San Nicolas, Batangas

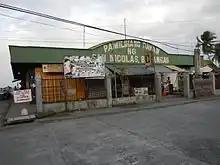
San Nicolas Public Market

San Nicolas traces its roots to barrio Wawa, which was once part of the municipality of Taal. The barrio also covered areas of what is now Alitagtag, Agoncillo, Lemery, and San Luis, according to old locals. It was first inhabited by Malays from Borneo. It was the site of Taal's second municipal center from its establishment in 1572 to 1754, during the peak of Moro piracy. Taal was designated as the provincial capital of Batangas from 1732 to 1754. The 1754 Taal Volcano eruption, which lasted for months, greatly destroyed the area, making Taal move its municipal center to its present location near Balayan Bay. After which, Wawa was renamed to San Nicolas.